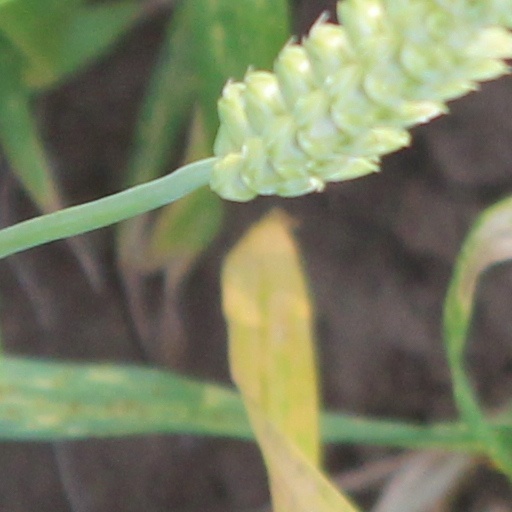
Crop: wheat